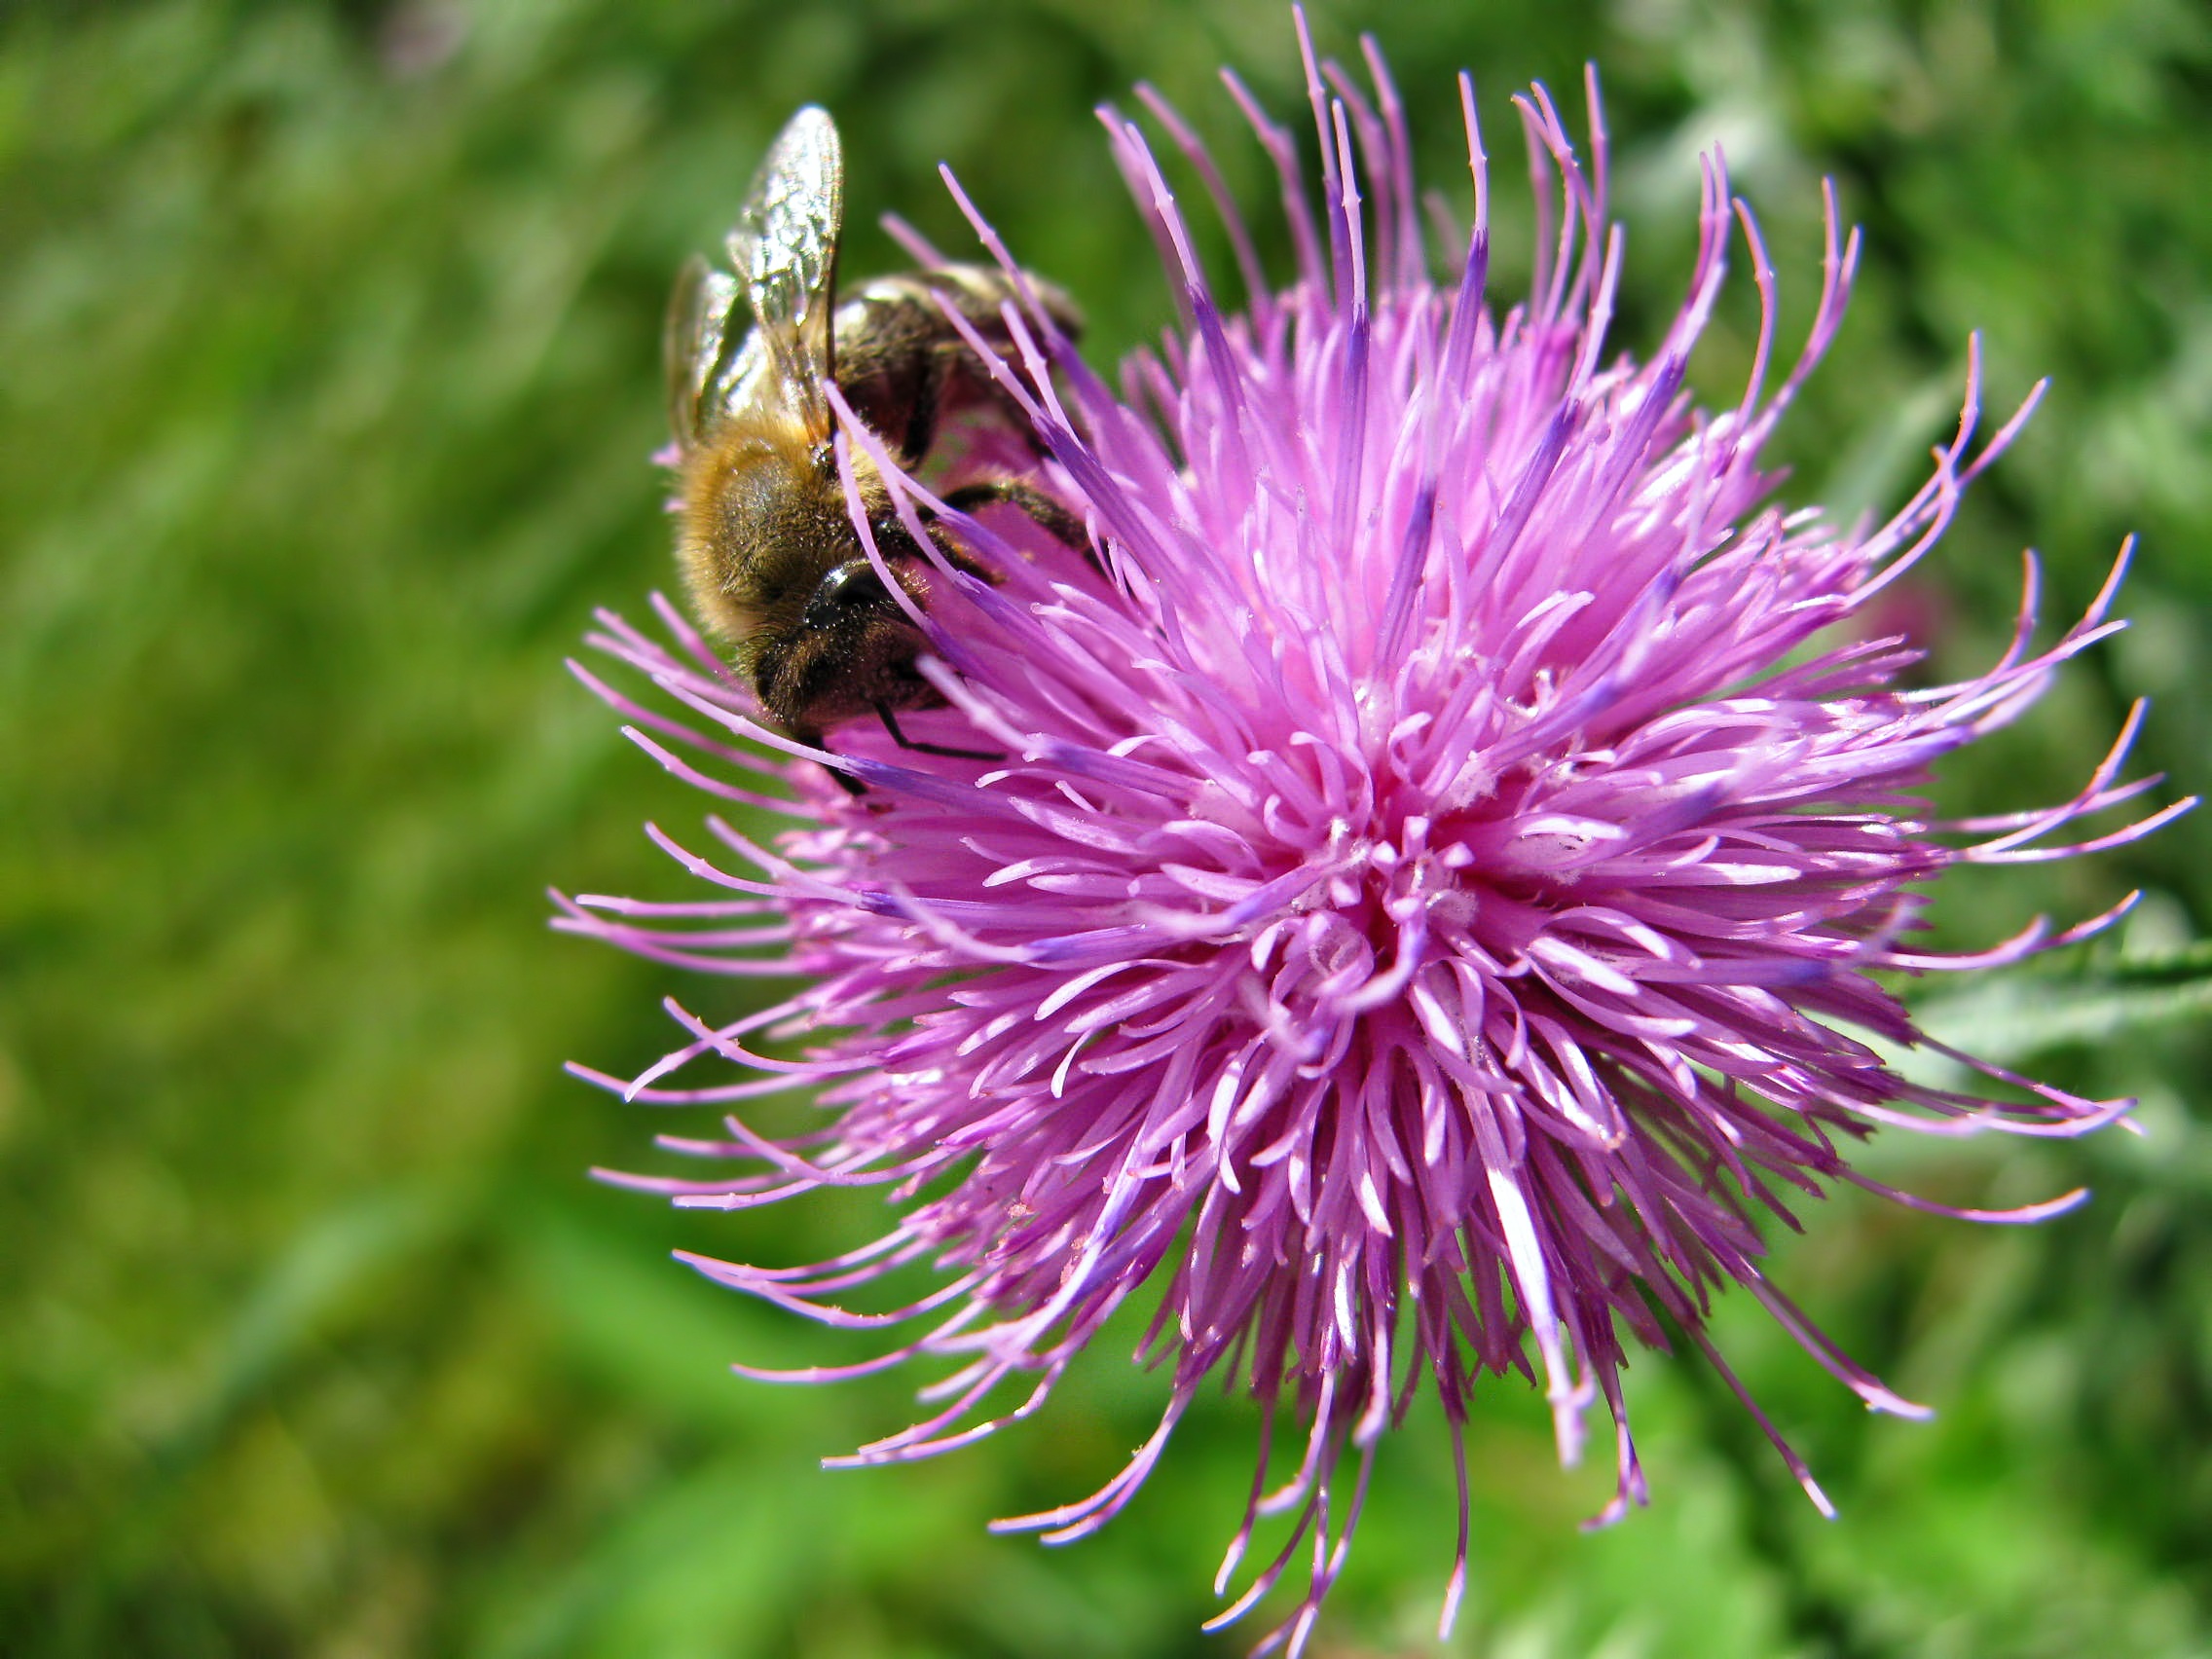
nature, blossom, plant, flower, petal, summer, floral, color, insect, macro, fresh, botany, garden, pink, flora, freshness, wildflower, close up, bee, thistle, macro photography, flowering plant, daisy family, silybum, land plant